Peter Kürten

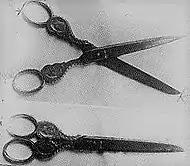
The scissors used by Peter Kürten in many of his murders and attempted murders

The first murder Kürten definitively committed occurred on 25 May 1913. During the course of a burglary at a tavern in Mülheim am Rhein, he encountered a nine-year-old girl named Christine Klein asleep in her bed. Kürten strangled the child, then slashed her twice across the throat with a pocket knife, ejaculating as he heard the blood dripping from her wounds onto the floor by her bed and on his hand.